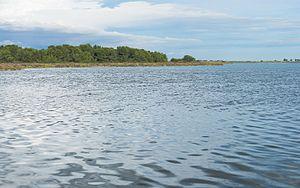
La pinède du Bois des Aresquiers et l'étang d'Ingril. Vic-la-Gardiole, Hérault, France.
Les étangs palavasiens sont une série d'étangs côtiers liés entre eux constituant un complexe lagunaire.